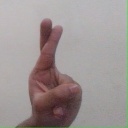
अक्षर: र